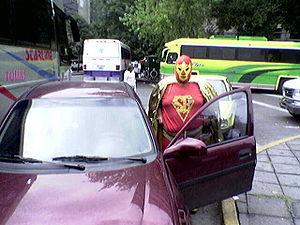
Un super-héros, au féminin super-héroïne, est un type de personnage de fiction que l'on retrouve principalement dans les comics, c'est-à-dire les bandes dessinées américaines, et dans leurs adaptations audiovisuelles.